Elizabeth Sparhawk-Jones

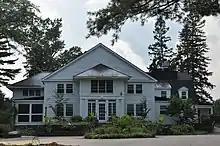
Main House, MacDowell Colony, Peterborough, New Hampshire

Sparhawk-Jones studied at the Pennsylvania Academy of the Fine Arts (PAFA). From about 1900, when she was 15 through about 1903, when Thomas Anshutz, Charles Sheeler, and Morton Livingston Schamberg were there. Anshutz taught sketch classes with plaster cast models and dressed models. She received letters of encouragement and critiques by William Merritt Chase, who taught a portrait and life class. During one of the summers at PAFA, she studied in Paris at the Academie de la Grande Chaumiere, where she found the life drawing classes freer than in the United States. In Paris, models included adolescents and pretty young women, and there was an openness and comfort with nudity. Sparhawk-Jones attended Darby School of Painting at Fort Washington, under Anshutz, who was co-founder of the summer school and taught there through 1910. She learned modern art through Schamberg, who was a romantic interest at PAFA.